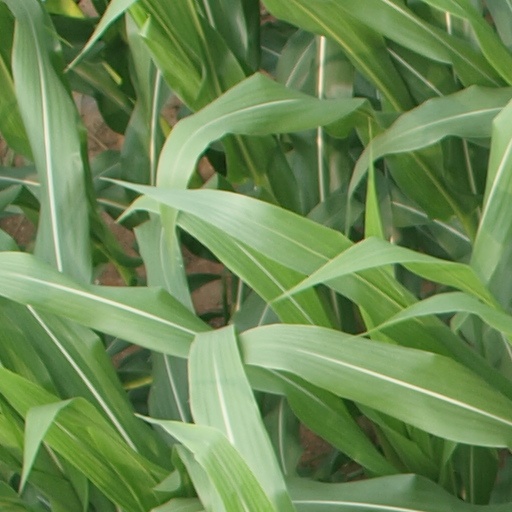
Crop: maize; corn